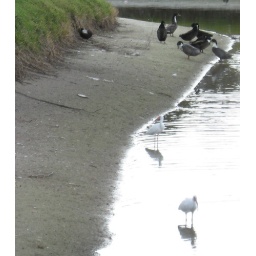
Ibis and ducks in the water